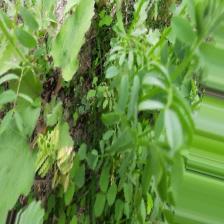
Label: Normal